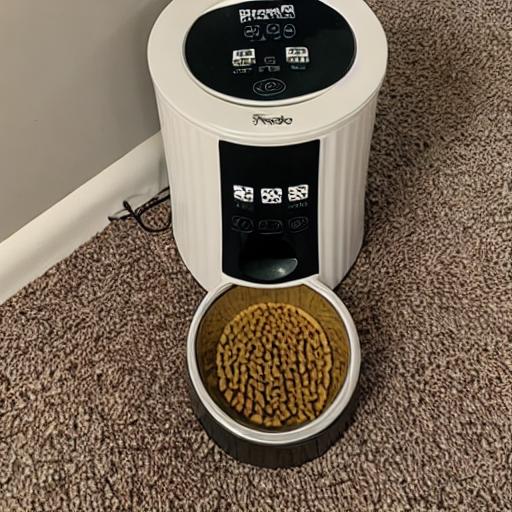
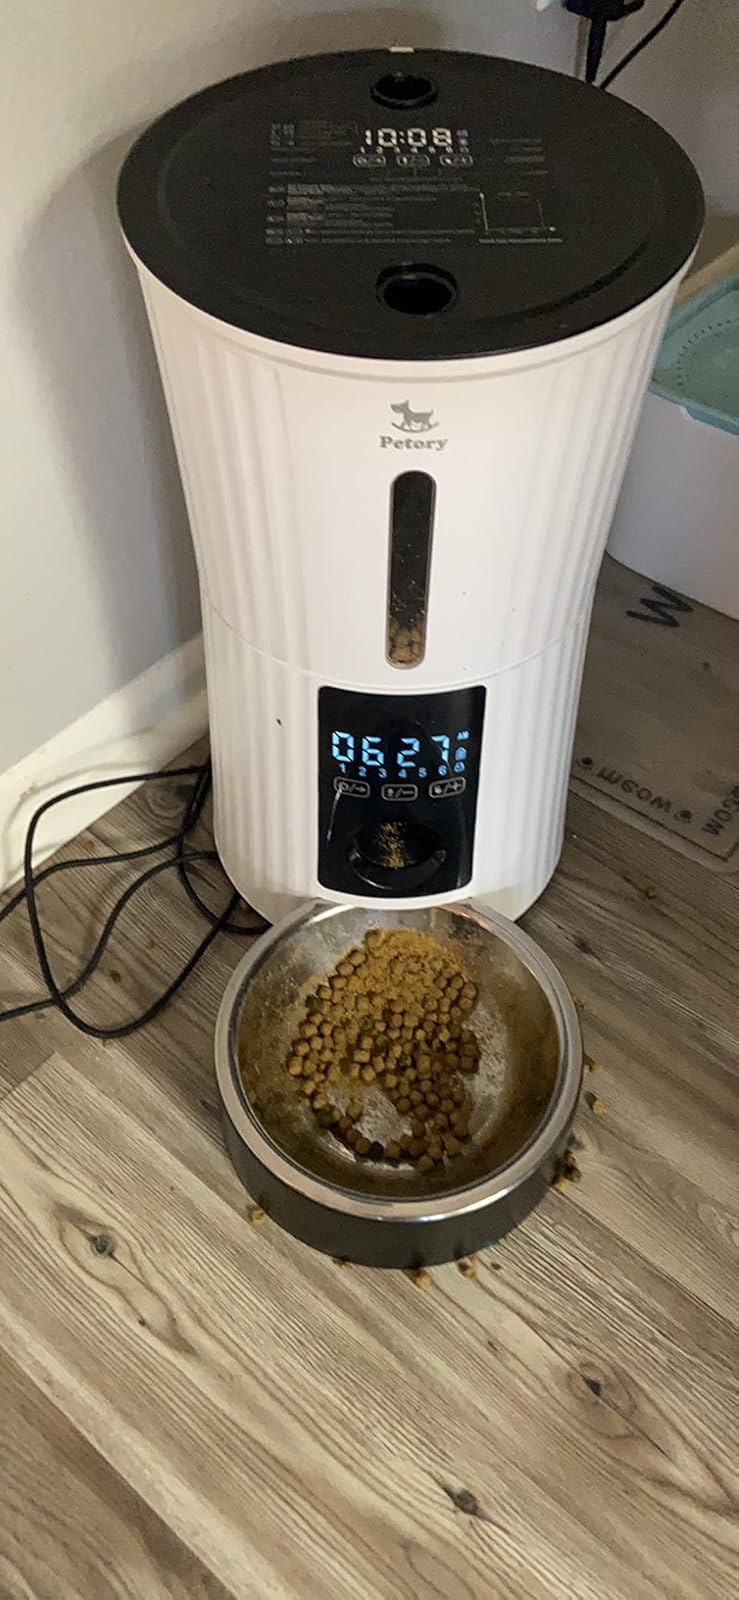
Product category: items_feeder
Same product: no